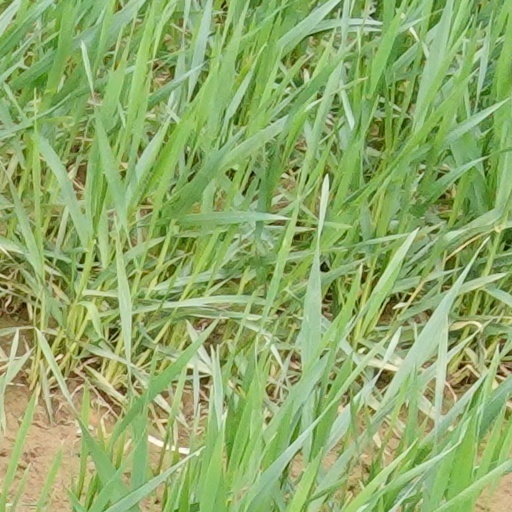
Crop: wheat